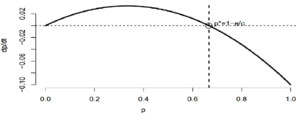
Taux de changement de la proportion d'habitat occupé avec p$ l'optimum de taux de changement
La métapopulation est un concept écologique qui définit un ensemble de populations d'individus d'une même espèce séparées spatialement ou temporellement et étant interconnectées par la dispersion. Ces populations occupent des parcelles d'habitat de qualité variable au sein de la métapopulation et à tout moment certaines parcelles pourront être disponibles et inoccupées. La zone intermédiaire appelée la matrice de l'habitat est vue comme inutilisable mais peut être traversée.